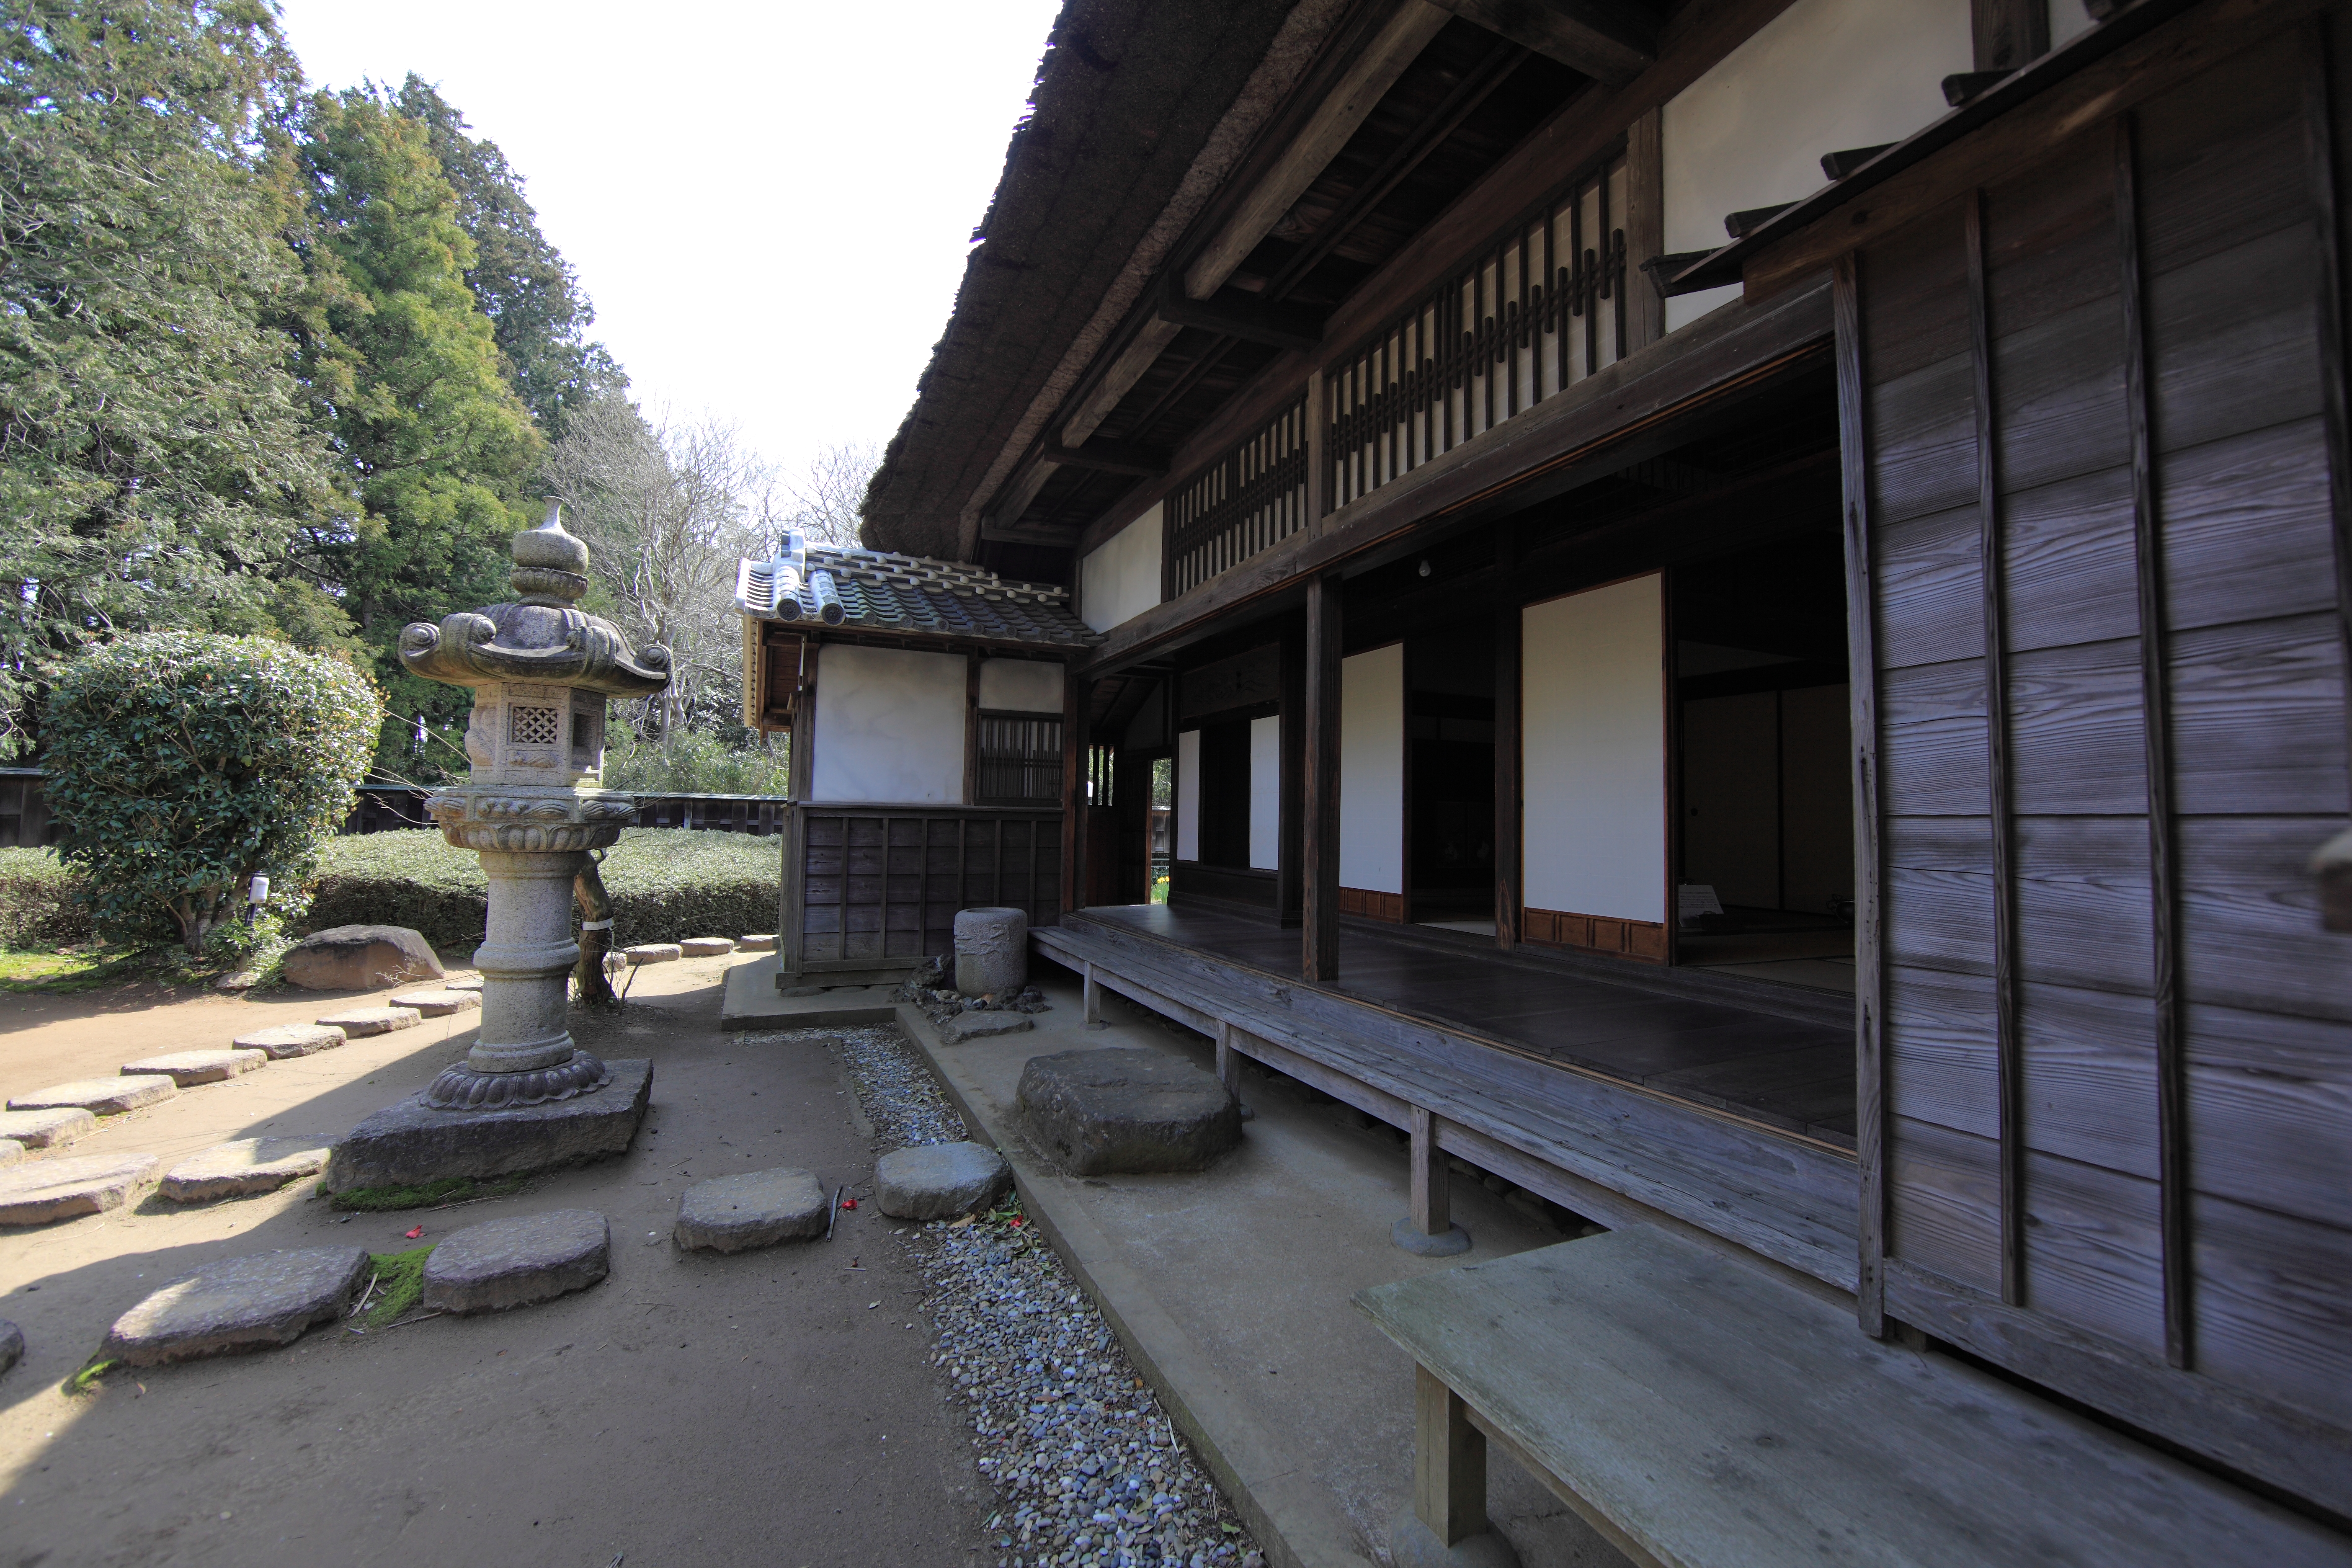
architecture, farm, villa, mansion, house, building, home, high, cottage, park, property, exterior, design, japanese, 5d, style, hires, estate, markii, traditional, hi, res, resolution, chiba, sodegaura, shindoh, sodegaurakouen